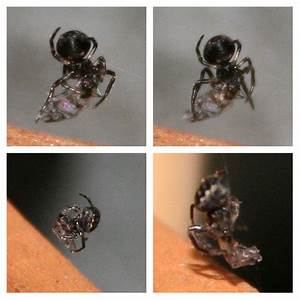
Label: ragno